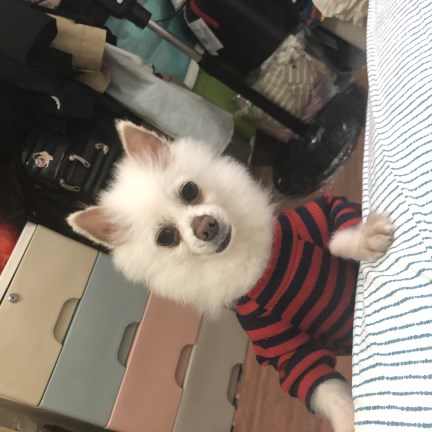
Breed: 1936-n000005-Pomeranian